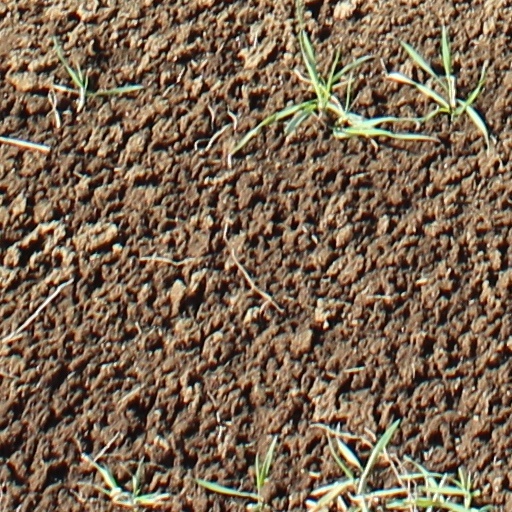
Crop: wheat